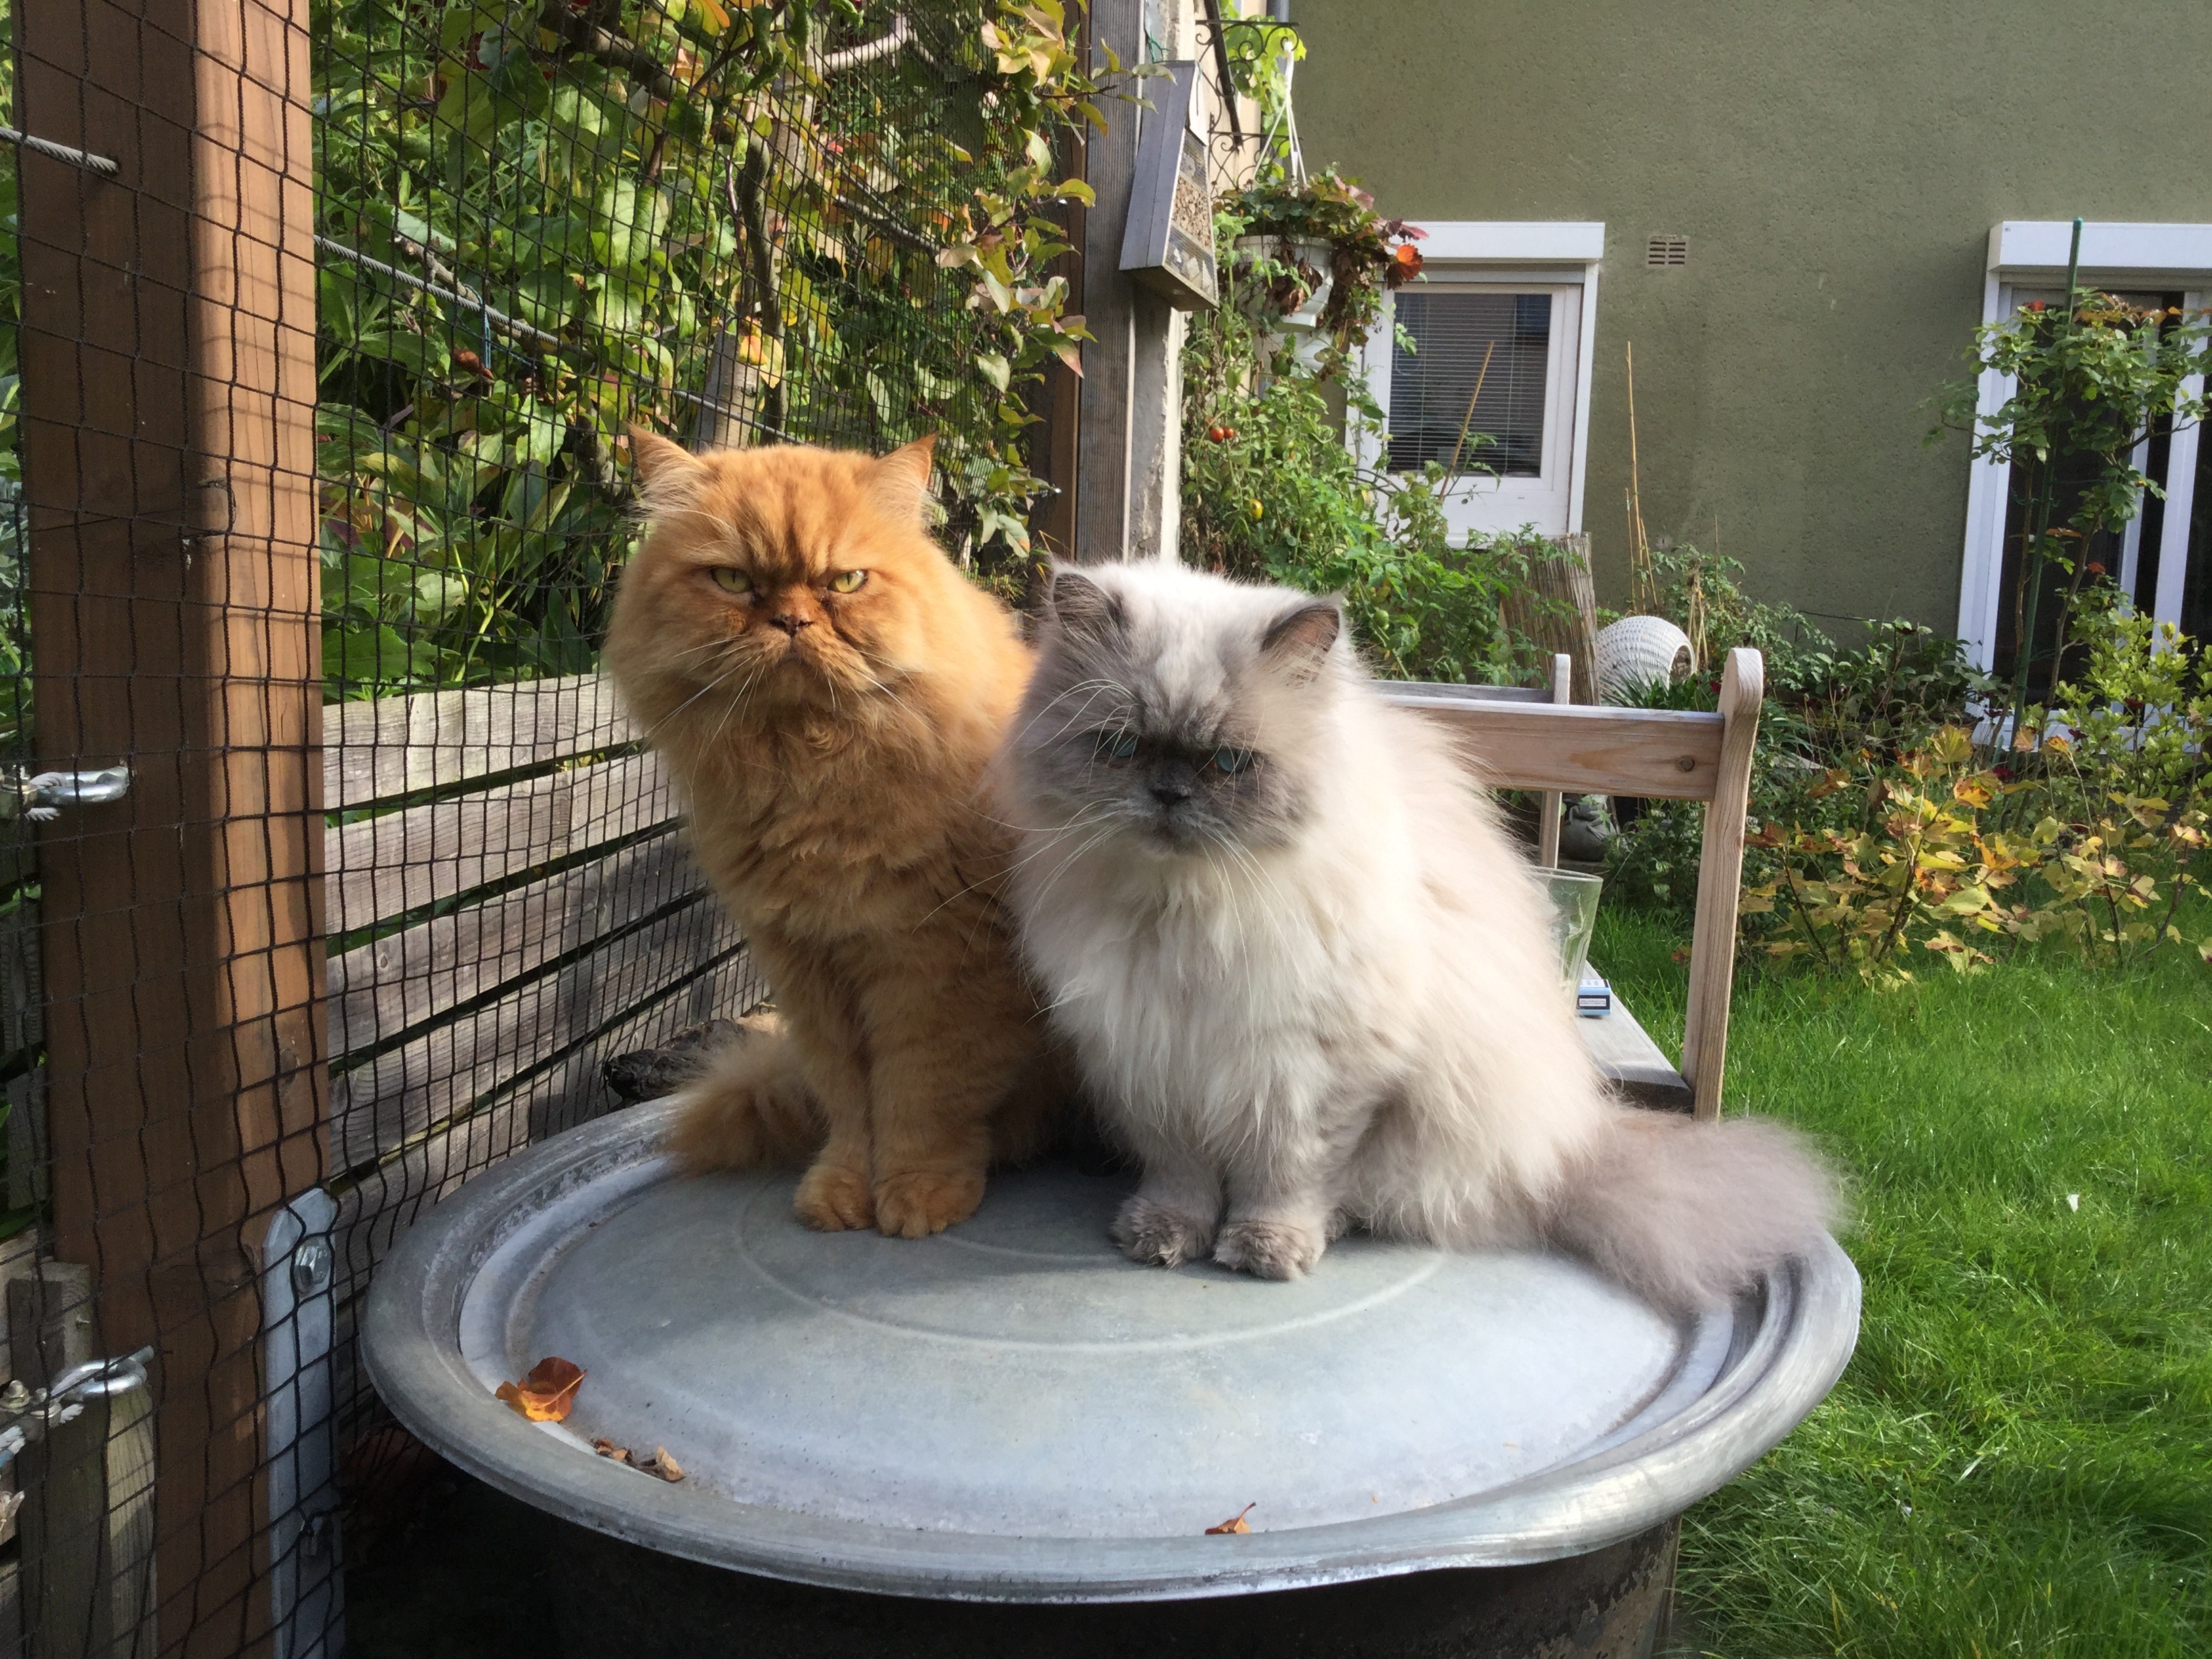
red, cat, mammal, garden, sit, sunny, vertebrate, break, out, mieze, persian, red mackerel tabby, felidae, red tomcat, small to medium sized cats, cat like mammal, dog breed group